Provincial Route 2 (Buenos Aires)

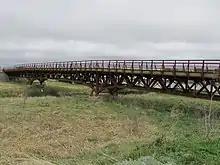
Railway bridge near Dolores

Some interesting points are the Chascomús Lake (distant 300 m from the Autovía), the Autódromo Roberto José Mouras (a motor racing circuit named in memory of a famous Argentine racer), the industrial park of La Plata and the Chis-Chis Lake, famous for its fishing activities. In the city of Lezama the Autovía becomes an urban street, crossing the center of the city along the railroad station. After passing Lezama the Autovía becomes a road again.